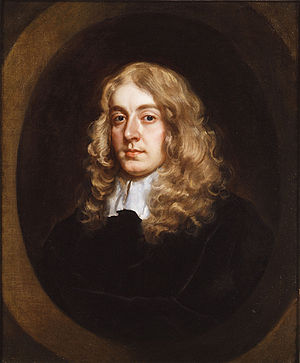
Peter Lely / Galleri
Sir Peter Lely var en hollandsk maler. Hans egentlige navn var Pieter van der Faes efter faren, en hollandsk kaptajn, der havde fået tilnavnet Lely. I Haarlem studerede Lely under Pieter de Grebber, og da Anthony van Dyck var død, tog han med prins Vilhelm 2. af Oranien til England og blev her Karl 1. af Englands hofmaler. Sin ansete position beholdt han også under Oliver Cromwell, hvis portræt han malede, og atter under Karl 2. af England blev han hofmaler, tillige baronet. Lely har til tider dyrket historiemaleriet, men vandt sit ry som portrætmaler. Som sådan indtog han en ganske dominerende stilling i England — hvilket også gav sig udslag i den store formue, han samlede sig, og som han benyttede til at erhverve en mængde kunstværker — indtil han fordunkledes af Godfrey Kneller — han efterlignede van Dyck, rådede over en kraftig kolorit og en gratie, der særlig kom hans kvindeportrætter med de fint formede hænder til gode, men dog ofte giver indtrykket af udvortes manér; i det hele har adskillige af hans arbejder vel meget hastværks- og rutinepræg. For Karl II malede han de såkaldte 11 "Skønheder", damer ved kongens hof.